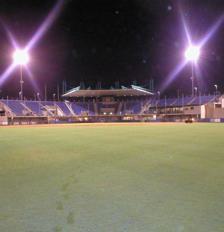
Building: Blacktown International Sportspark
Country: Australia
Year built: 1999
Sports venue in Sydney, Australia Blacktown International Sportspark Location Sydney , Australia Operator Blacktown Venue Management Ltd Capacity 10,000 Opened 1999 Website blacktownsportspark.com.au Ground information International information First WODI 27 January 2012: Australia v New Zealand Last WODI 29 January 2012: Australia v New Zealand As of 7 September 2020 Source: CricketArchive Blacktown International Sportspark (BISP) (formally known as Blacktown Olympic Park) is a multi-sports venue located in Rooty Hill , a suburb in Sydney , Australia . The venue includes two cricket grounds, which have also been used for Australian rules football , an athletics track and field , three baseball diamonds , two soccer fields , four softball diamonds, administration centers and park land. It was constructed for the 2000 Sydney Olympics to host softball and baseball events. The facilities have since been used as a training and administrative base for the Greater Western Sydney Giants from 2010 to 2012, and for the Western Sydney Wanderers FC since 2012. Since 2010 the Sydney Blue Sox of the Australian Baseball League have used the main baseball stadium as their home field. Facilities Blacktown Baseball Stadium Blacktown ISP Oval Blacktown Softball Stadium Blacktown Football Park Australian Rules Football & Cricket Centre The Australian Rules Football & Cricket centre was constructed in 2008. It features two ovals for Australian Rules Football & Cricket, stadium, function facilities and an indoor practice centre for Cricket. The official opening of the centre was held in on 22 August 2009 with the Mayor of Blacktown City, Councillor Charlie Lowles joined by Chief Executive Officers from AFL NSW/ACT and Cricket NSW. Greater Western Sydney Giants Greater Western Sydney Giants (GWS) had a permanent presence at Blacktown from 2010 to 2014. After the Blacktown City Council spent $27 million on an AFL stadium & training facility, GWS abandoned the facility, in favour of a $45m facility built by the NSW Government at Sydney Olympic Park , Homebush in Sydney's inner west, that also included an upgrade to the Sydney Showground Stadium at Sydney Olympic Park. The club has used the stadium for AFL Women's and men's reserves games in the Victorian Football League . Blacktown Football Park The combined football facilities on the southern side are known as "Blacktown Football Park", and are the Blacktown Spartans home ground and the Western Sydney Wanderers training facility and mini-stadium known as the Wanderers Football Park. In addition to two broadcast level boutique stadiums, there are another dozen football pitches, the Wanderers administrative & training base and several Five-a-side football courts. Blacktown Spartans A boutique stadium at the facility hosts National Premier League fixtures for Blacktown Spartans FC . There is a small grandstand with the player facilities, seating and a canteen. The far side has metal bench railings while the two ends are slight elevated grassy hills. Western Sydney Wanderers When the Wanderers started in 2012 the club used the Athletics Centre grandstand as temporary offices and the grassed middle of the field as their training pitch, with some pre-season games played on it. The youth team would also use the Spartans stadium for Youth League & NPL fixtures. In 2014, Western Sydney Wanderers began the process of building a centre of excellence, consisting of a training base, offices and their youth academy at Blacktown International Sportspark. As part of the multimillion-dollar elite training base and academy, purpose-built grass playing fields, administration facilities, medical rooms and offices on the southern side of the precinct were built. The $15 million club funded project ran into a land rights issue that delayed the completion until 2019. The main pitch has a 500 capacity grandstand and the playing surface replicates the one at the Western Sydney Stadium and is known as the Wanderers Football Park. In addition to being the training facility for the club it also hosts senior team pre-season matches, the W-League team, the youth side in the National Premier League system and junior league matches. The Wanderers first W-League match was a 2-1 win vs the Newcastle Jets on Saturday 2 January 2021, with Rosea Galea scoring both goals for the home side. The youth team defeated the Northern Tigers by 3-1 on Sunday 21 March 2021 at the ground. It has also been regularly used for the Wanderers NPL NSW team, and in May 2022 it hosted a competitive game for the A-League Men's team for the first time, with the Wanderers losing a 2022 Australia Cup play-off qualifier match against the Brisbane Roar. Cricket The three-day match between Cricket Australia XI and New Zealanders in October 2015 was abandoned after concerns over the pitch. In the late afternoon on the first day the ball was bouncing unpredictably from the fast bowlers and by the second morning the pitch surface was severely cracked and saw the footmark and batting creases worn down to bare dirt. New Zealand bowled with spin only until the Australian declaration followed Carters dismissal before lunch. New Zealand then refused to bat because of the dangerous state of the wicket and the game was abandoned after an hour spent discussing the situation between the teams & officials. Ryan Carters (209) and Aaron Finch (288 not out) scored 503 for the opening wicket and the match ended with the sole innings being Cricket Australia XI scoring 503/1 (dec) with New Zealand giving every player in the team a bowl except for wicket-keeper BJ Watling . The Finch-Carter partnership easily eclipsed the previous Australian first class record of 456 set by openers Ernie Mayne and Bill Ponsford for Victoria in 1923–24. The Indian cricket team in Australia in 2020–21 tour saw the visiting Indian team use the cricket ground as their Covid lockdown training area. Proposed developments As part of Australia's unsuccessful 2018–2022 FIFA World Cup bid , the athletics track at the western end of the park was proposed to be developed into a soccer stadium named Blacktown Stadium. The stadium would have had 41,000-seat, a figure which would be downgraded to 26,000 post-tournament. See also 2000 Summer Olympics venues References